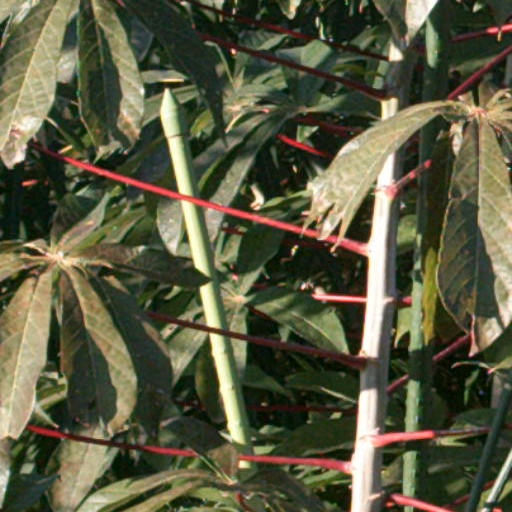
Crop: cassava